Barrow Clump

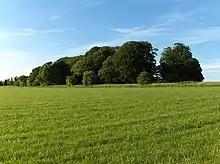
Barrow Clump from the southwest

Barrow Clump is an archaeological site in Figheldean parish, Wiltshire, England, about north of the town of Amesbury. The site is a scheduled monument.